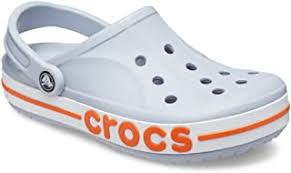
Label: Clog